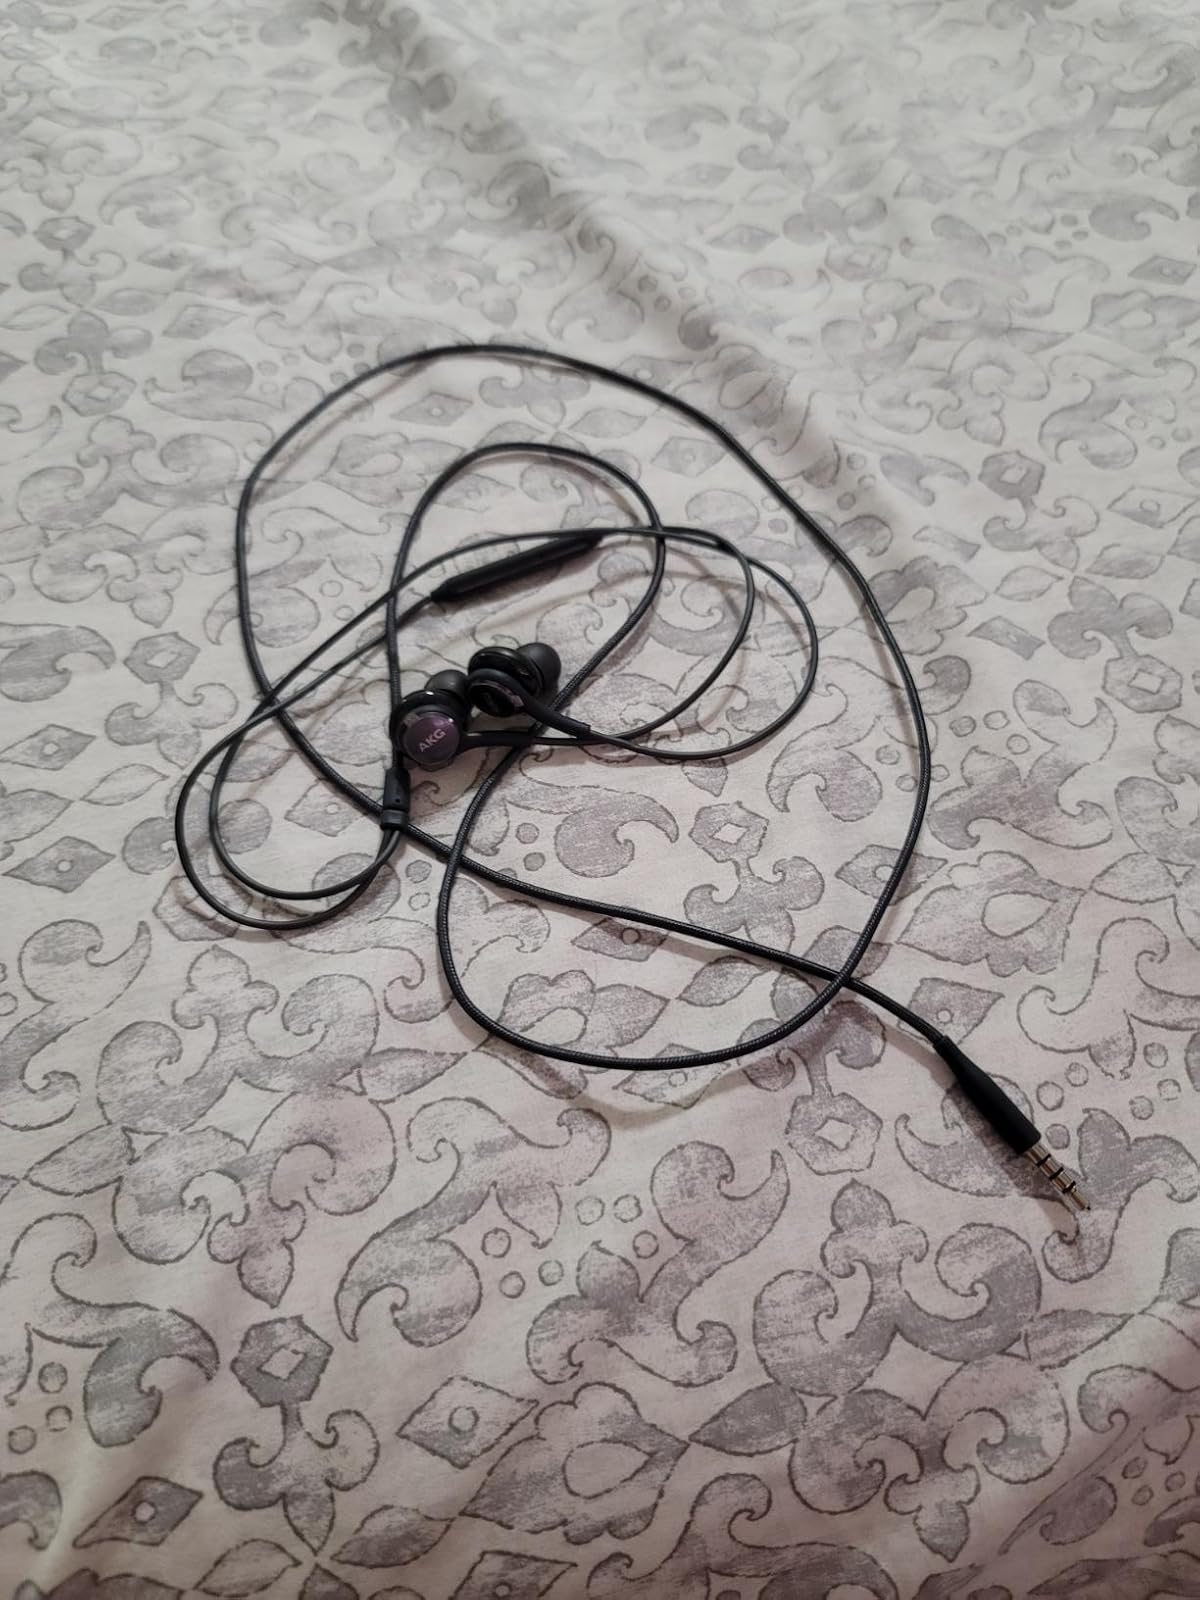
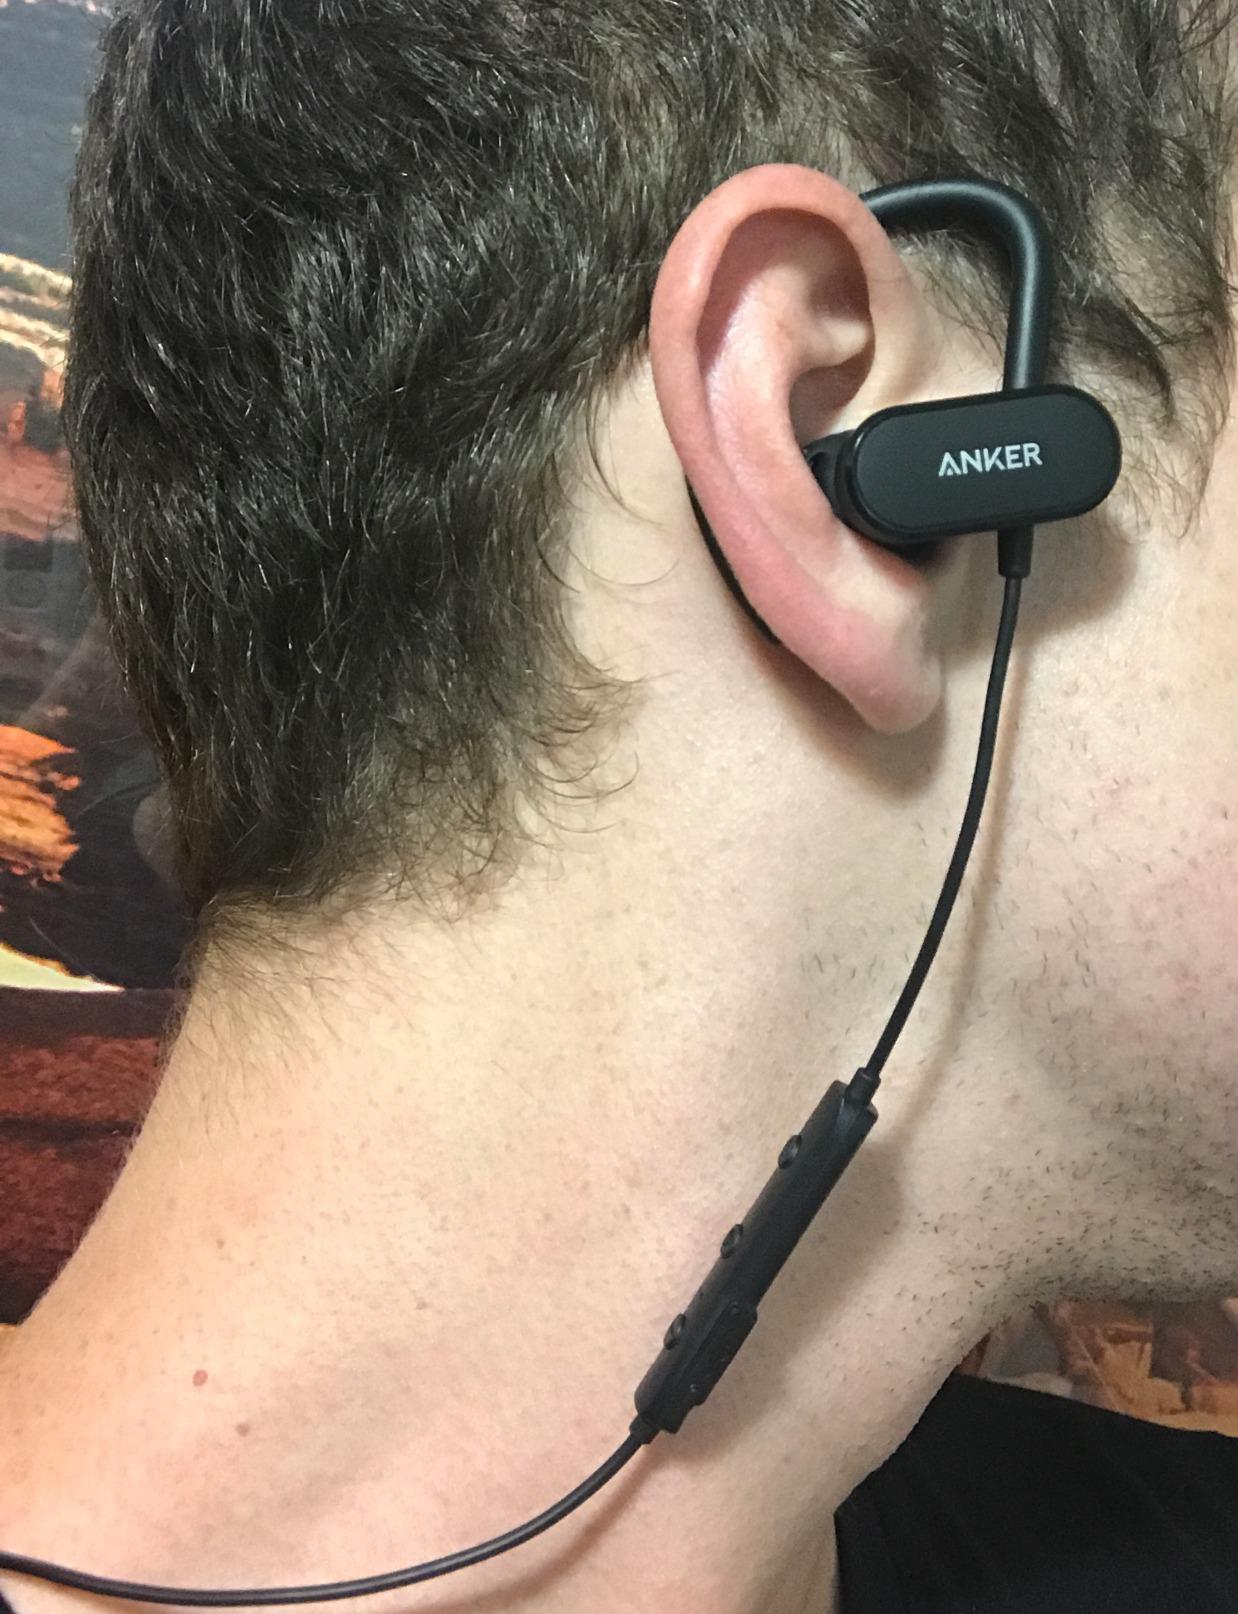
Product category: headphones
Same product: no